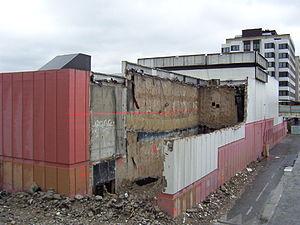
Créteil Soleil est un centre commercial français situé à Créteil, dans le Val-de-Marne, en Île-de-France. Ouvert le 10 septembre 1974, il a été construit dans le cadre du programme urbain appelé Nouveau Créteil puis rénové au début des années 2000. Désormais doté d'une superficie commerciale de 136 000 m² répartie sur trois niveaux, il abrite plus de deux cents commerces autour d'un hypermarché Carrefour. Le 28 novembre 2019, le centre commercial Créteil Soleil s’est agrandi avec une nouvelle extension de 12 000 m² qui comprend une quinzaine de nouvelles offres de restauration et une quinzaine de nouvelles boutiques.